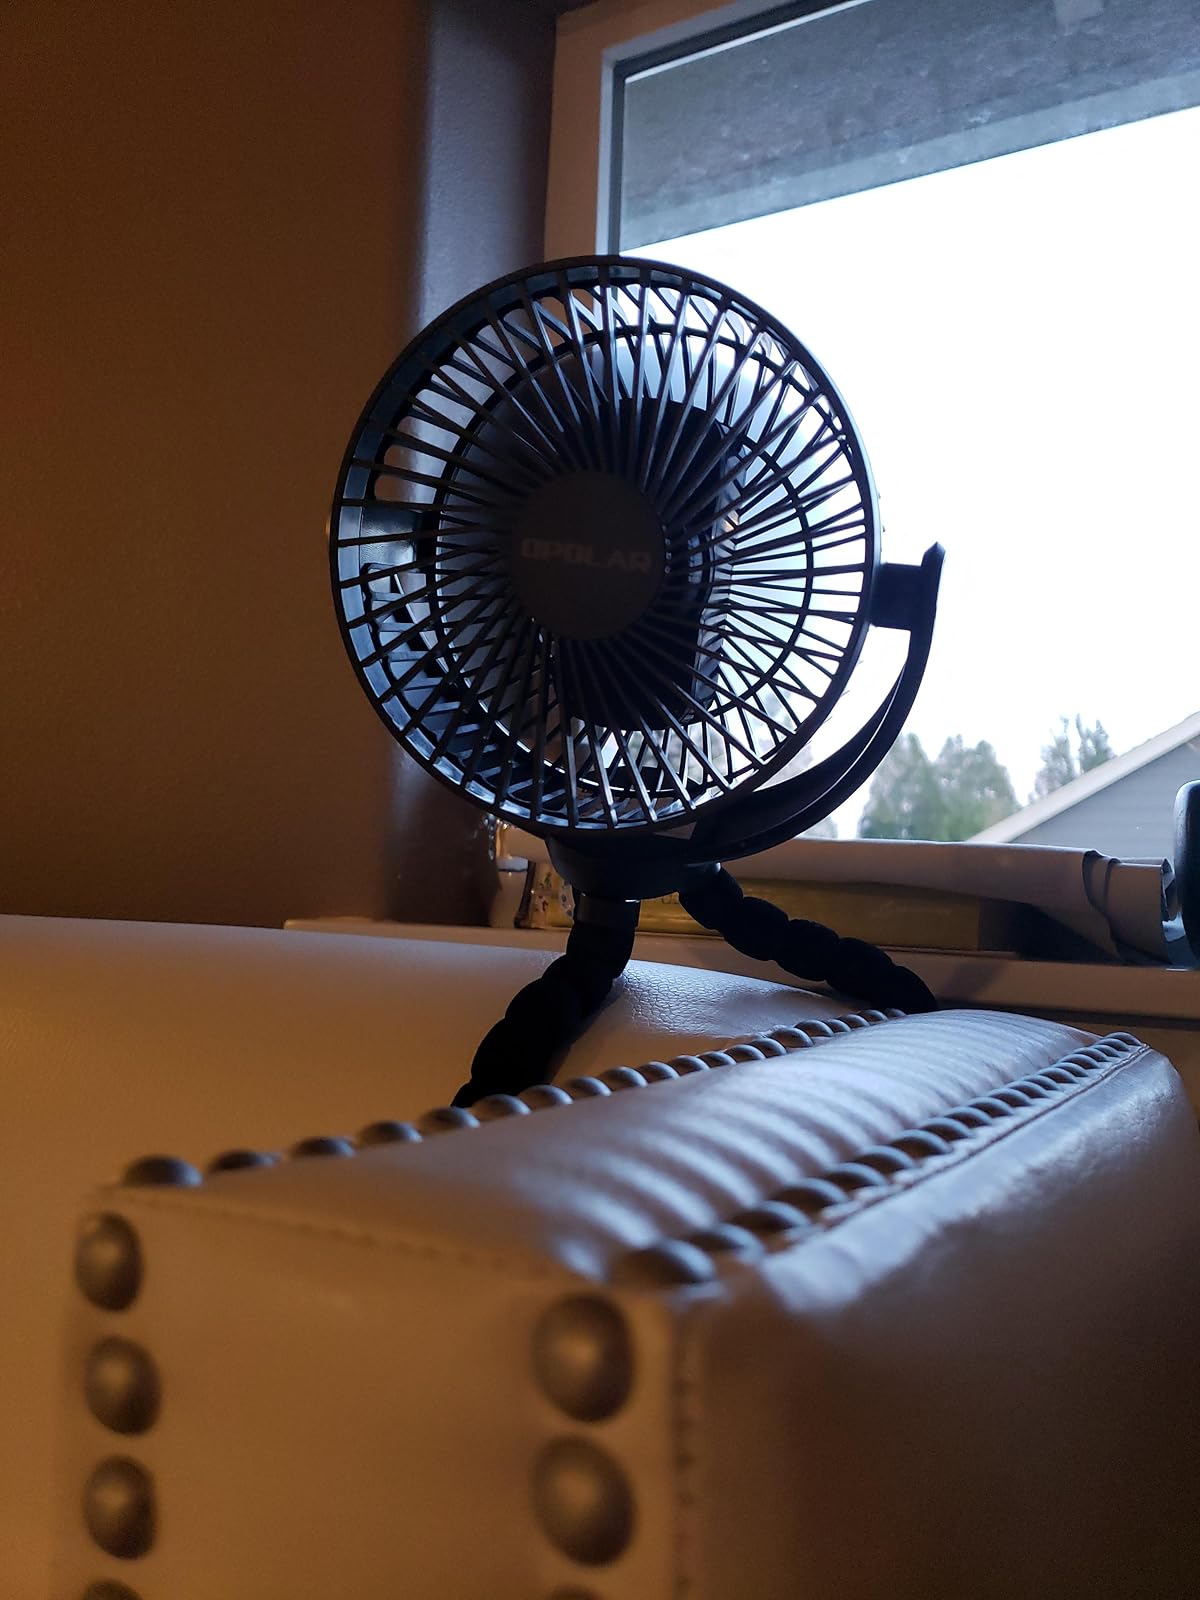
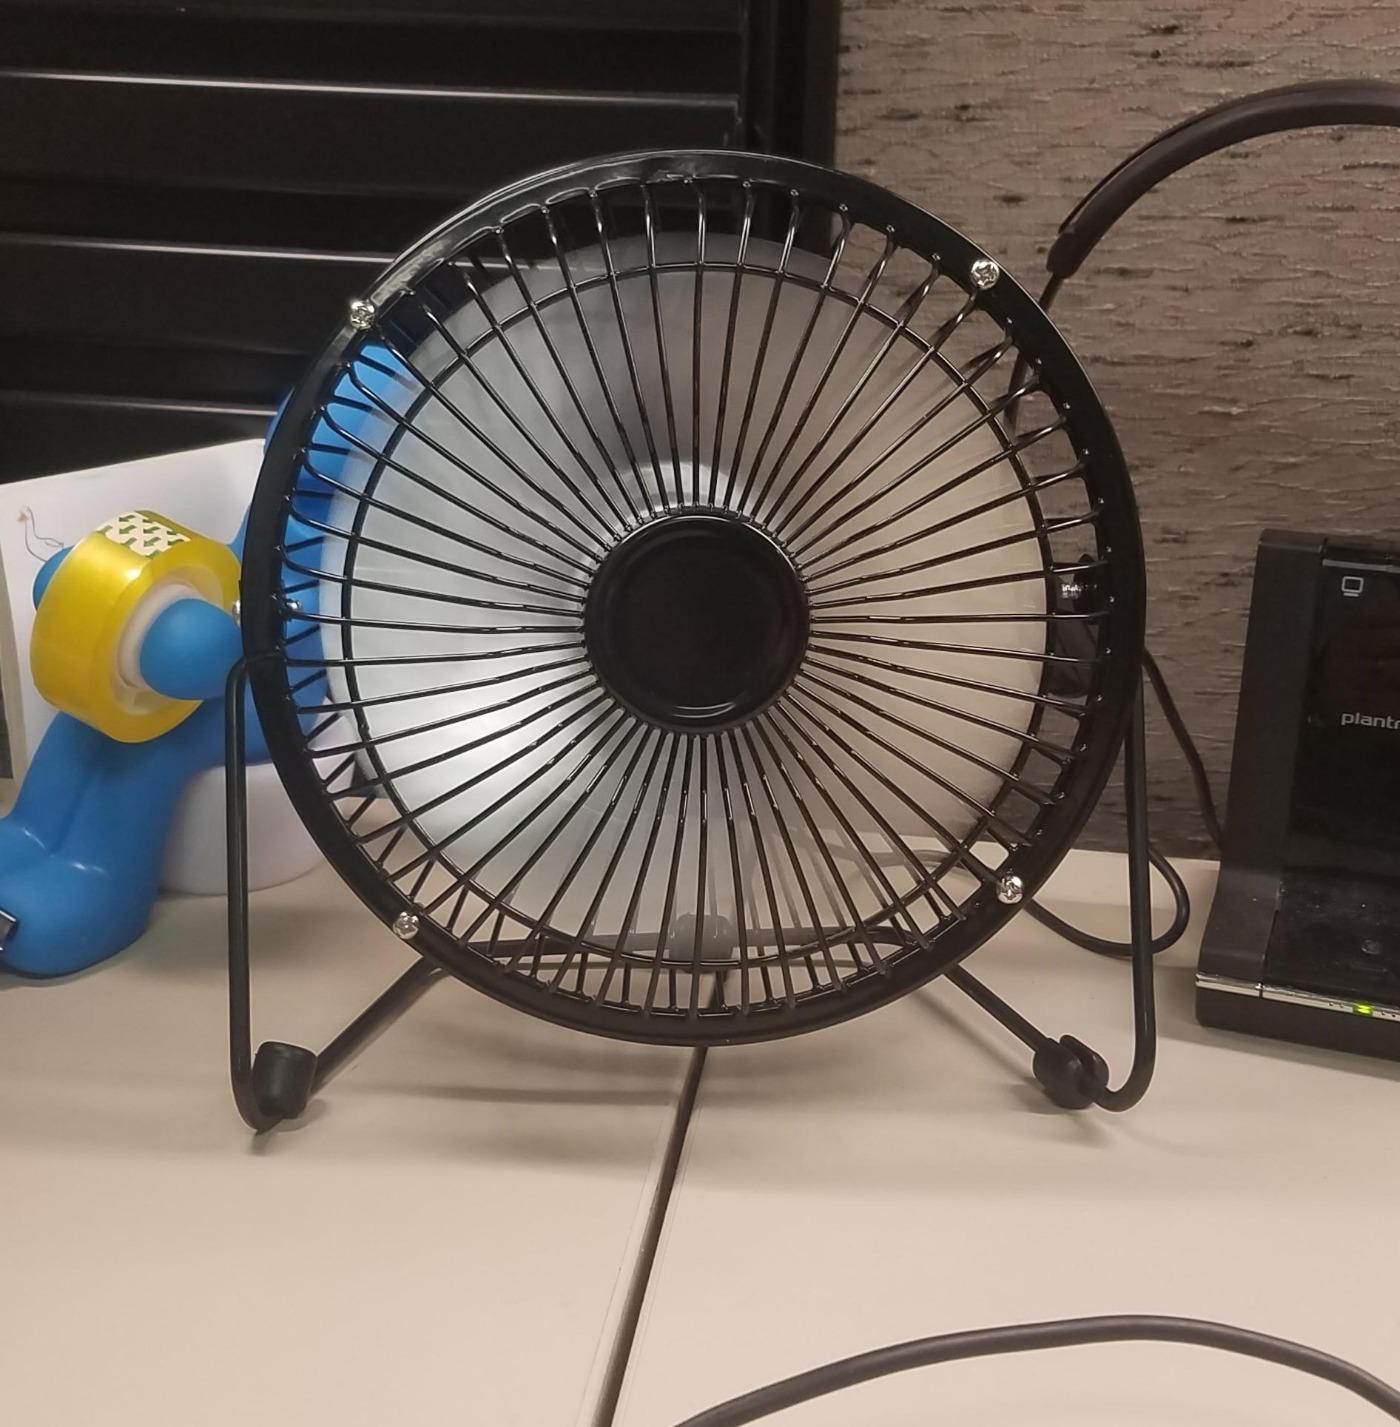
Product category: fan
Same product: no